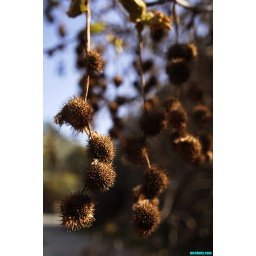
an old tree in the canyon